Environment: real
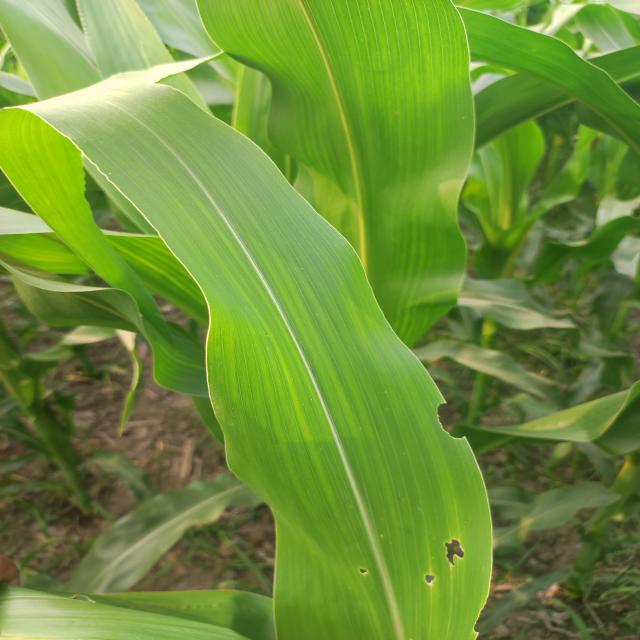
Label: fall_armyworm